Stun grenade

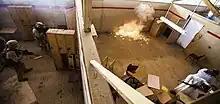
A stun grenade, thrown by U.S. Marines during a training exercise, detonating in a small room

Stun grenades are designed to produce a blinding flash of light of around 7 megacandela (Mcd) and an intensely loud "bang" of greater than 170 decibels (dB).